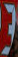
Number: 3